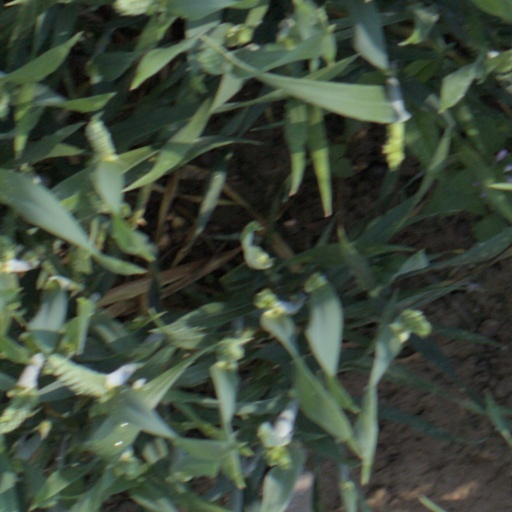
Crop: wheat